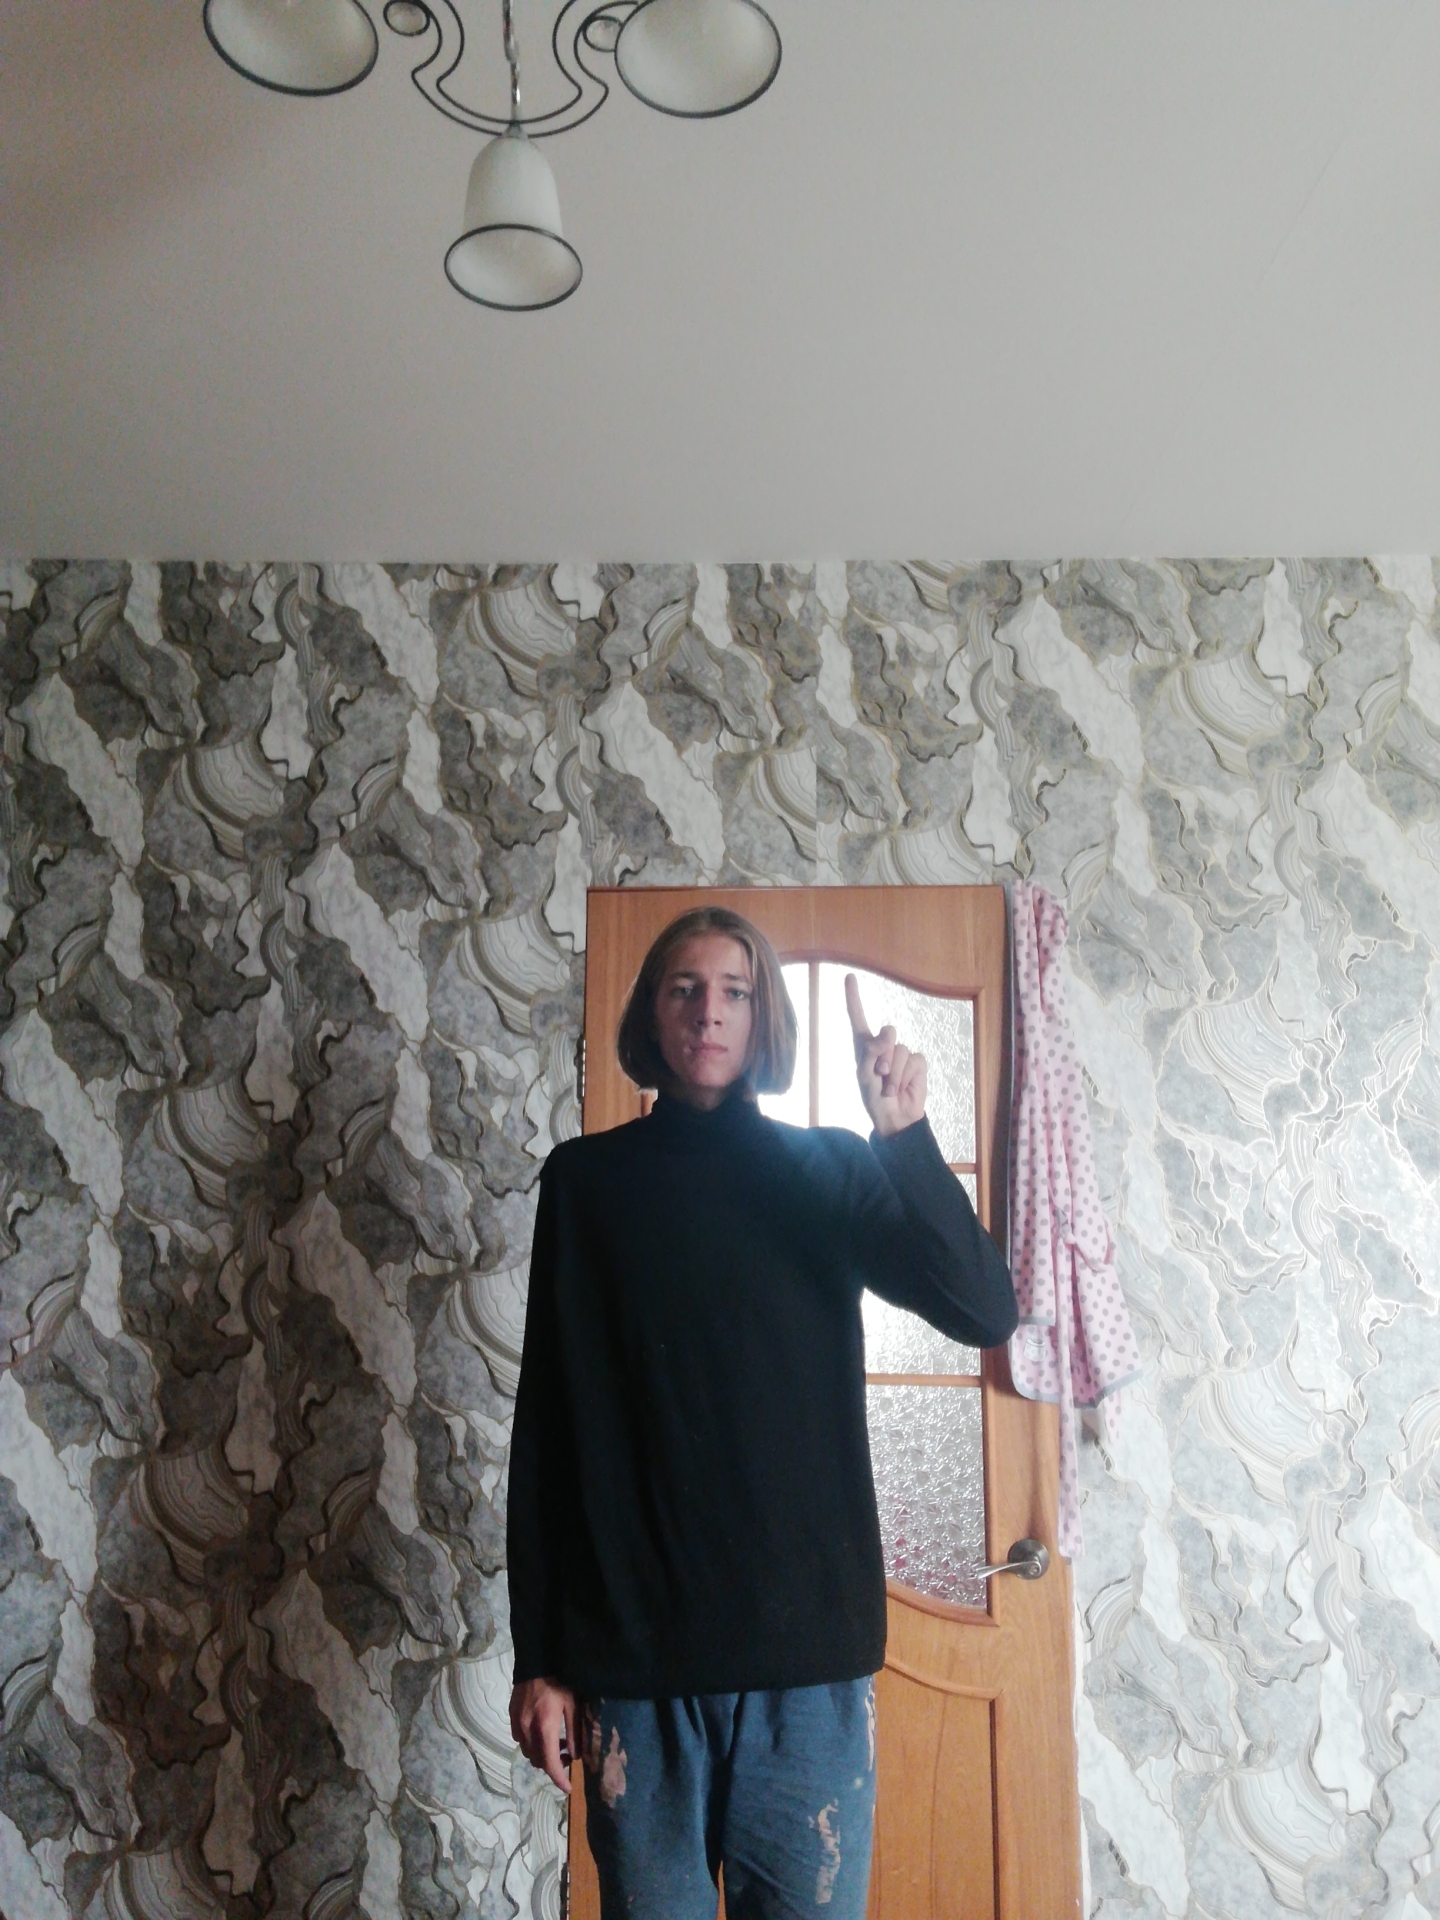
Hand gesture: one